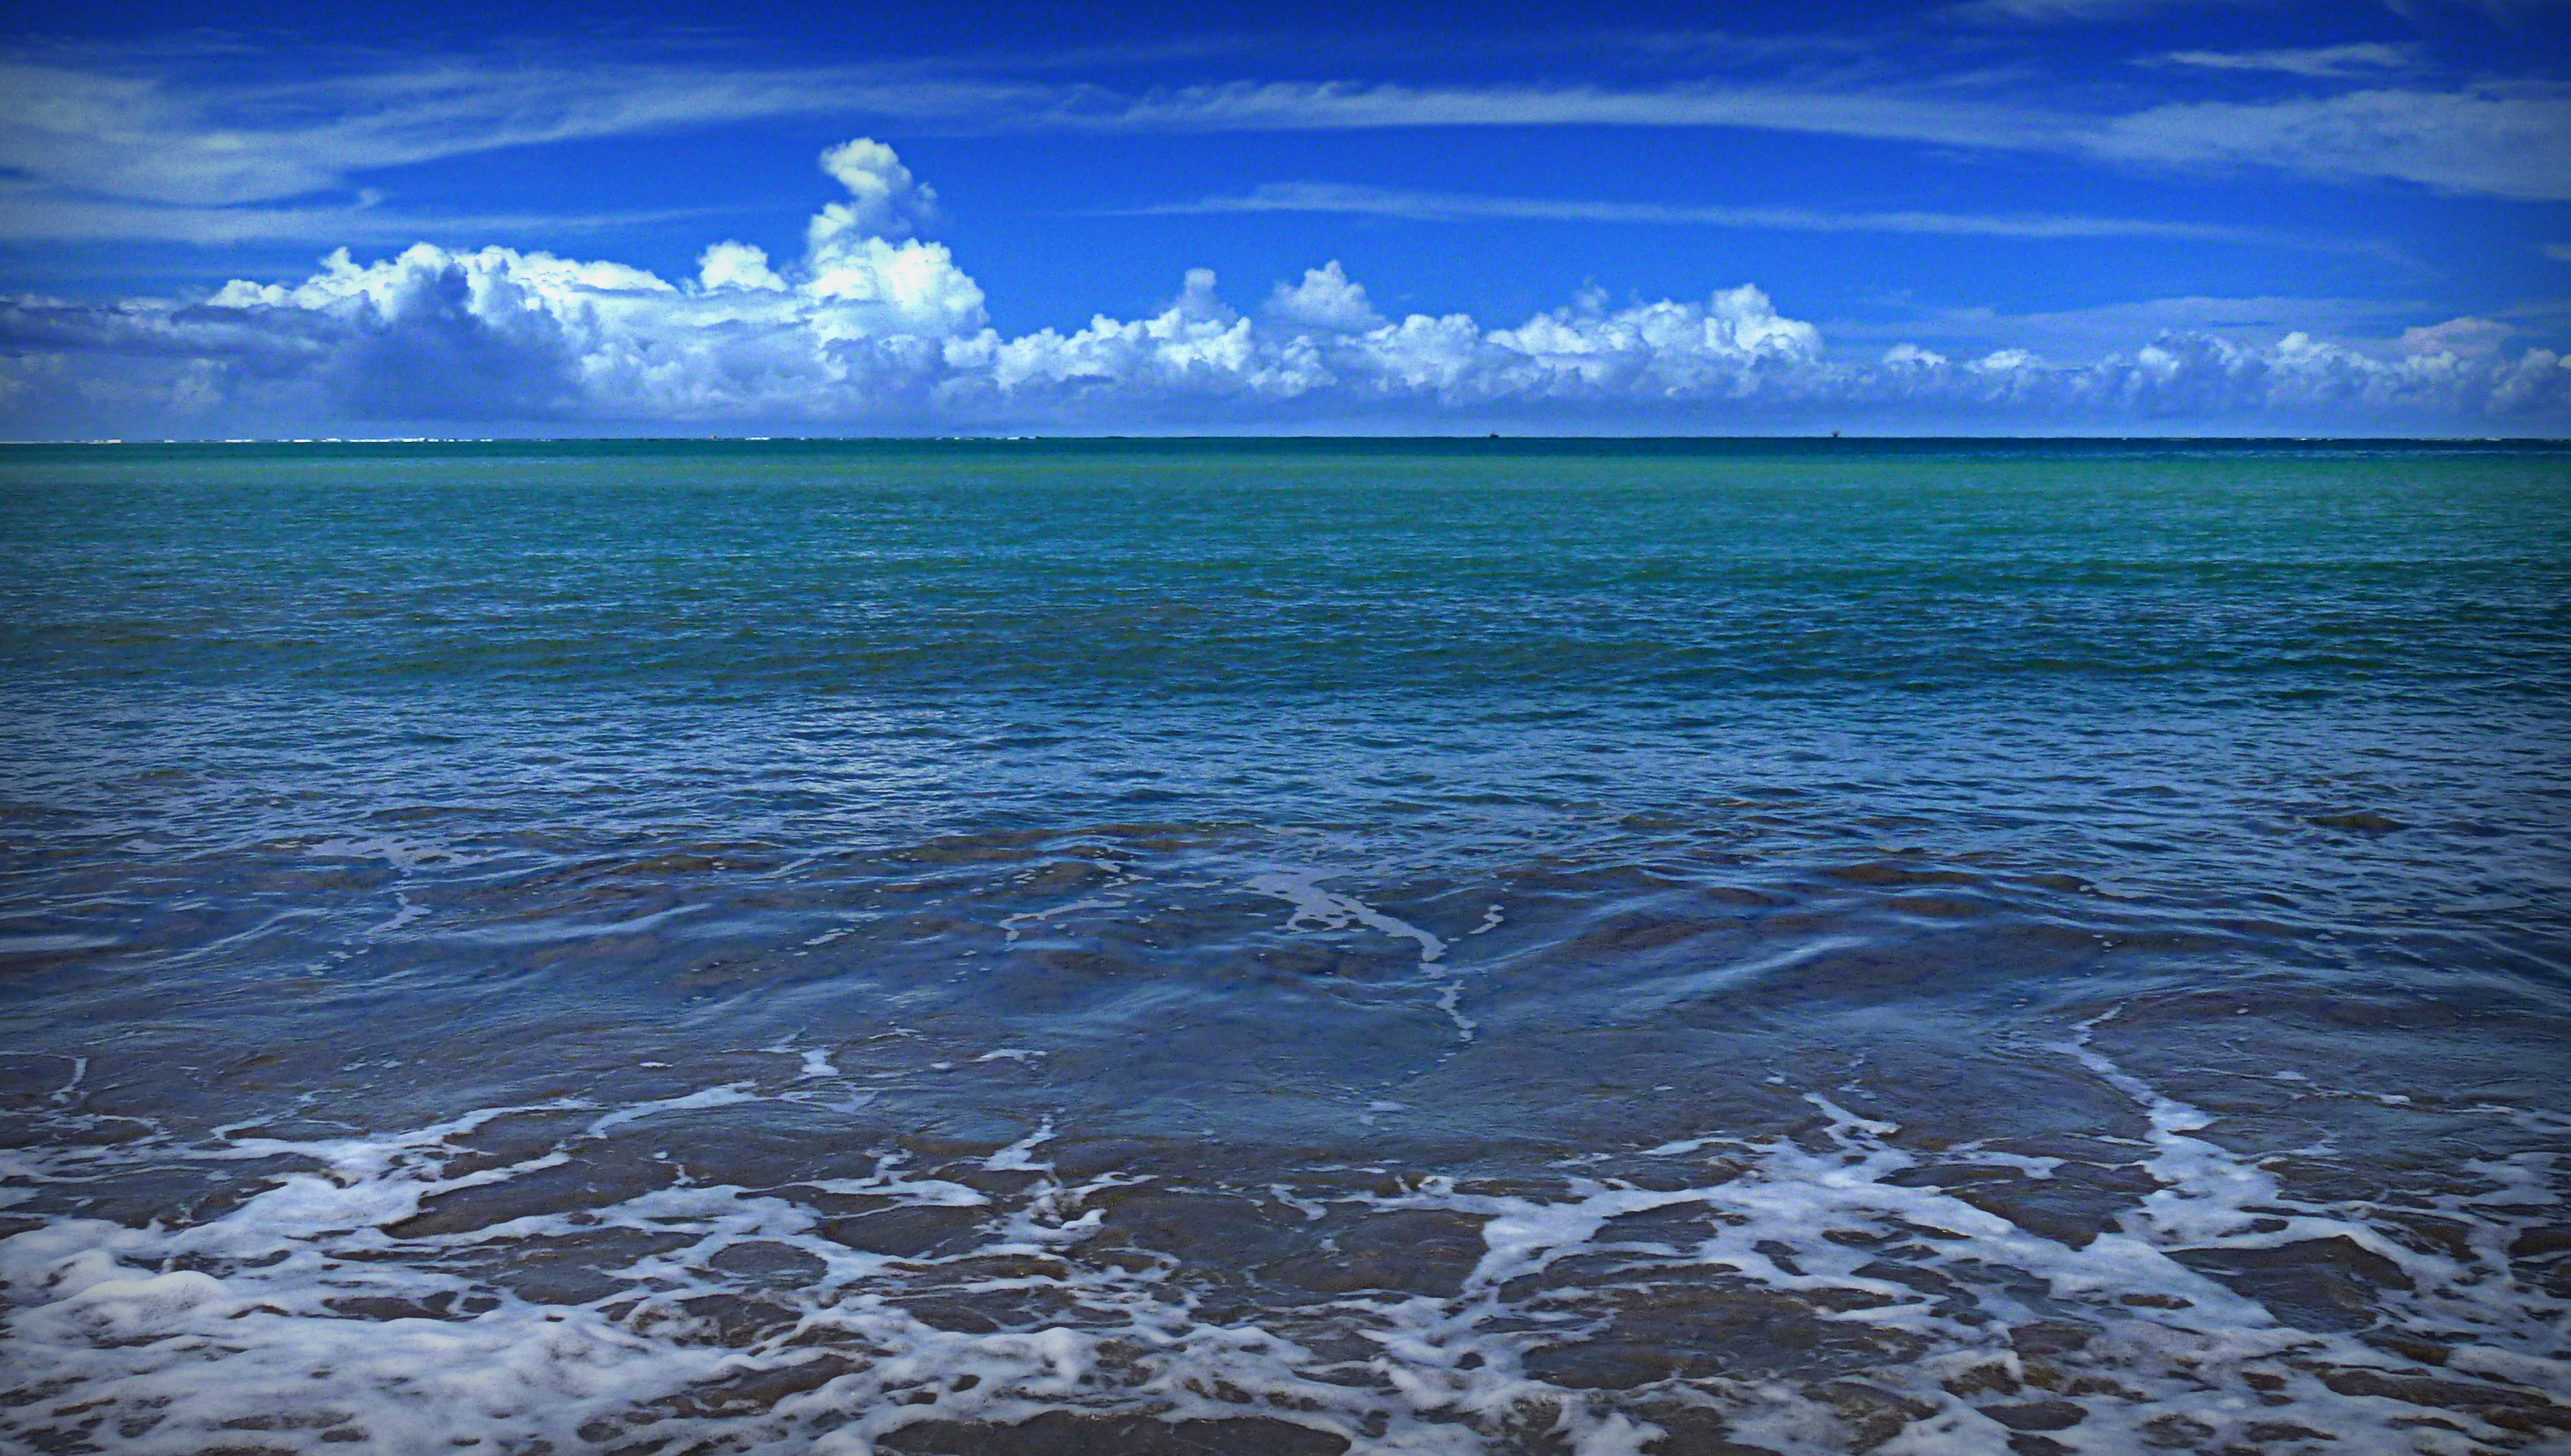
sea, coast, ocean, horizon, cloud, sky, sunlight, shore, wave, atmosphere, reflection, body of water, morro, morrodesaopaulo, arctic ocean, wind wave